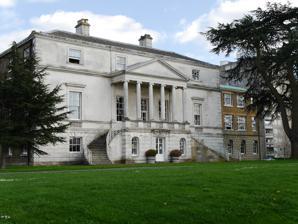
Building: Parkstead House
Country: United Kingdom
Year built: 1768
Parkstead House House façade Parkstead House Location in the London Borough of Wandsworth Former names Manresa House Bessborough House General information Architectural style Palladian Town or city Roehampton Country United Kingdom Coordinates 51°26′55″N 0°14′36″W / 51.4487°N 0.2433°W / 51.4487; -0.2433 Groundbreaking 1760 Completed 1768 Owner Whitelands College Design and construction Architect(s) William Chambers Other designers Joseph John Scoles Frederick Walters Designations Grade I listed Parkstead House , formerly known as Manresa House and Bessborough House , is a neo-classical Palladian villa in Roehampton , London, built in the 1760s. The house and remaining grounds are now Whitelands College , part of the University of Roehampton . It is situated on Holybourne Avenue, off Roehampton Lane , next to the Richmond Park Golf Course in the London Borough of Wandsworth . In 1955 it was designated Grade I on the National Heritage List for England . History Construction It was built for the 2nd Earl of Bessborough , an Anglo-Irish peer . Construction on the building started circa 1760, by the architect Sir William Chambers , who also designed Somerset House in London. It was completed in circa 1768. The building was inspired by Chiswick House and Foots Cray Place . A resident of Parkstead was the wife of the 3rd Earl of Bessborough , Henrietta Ponsonby, Countess of Bessborough , a Whig hostess, gambler and socialite. Lady Bessborough had a relationship with Granville Leveson-Gower, 1st Earl Granville , which produced two children. She had four children with her husband, Lord Bessborough. These were: John Ponsonby, 4th Earl of Bessborough , Frederick Ponsonby , Lady Caroline Lamb and William Ponsonby, 1st Baron de Mauley . On the death of Henrietta in 1821, the 3rd Earl leased the property to a politician, Abraham Robarts , who made it his permanent home. When Robarts died in 1858, the 5th Earl of Bessborough sold the house and forty-two acres of parkland to the Conservative Land Society for division into smallholdings. Manresa House In 1861, the house and 42 acres of surrounding land was sold to the Society of Jesus , the Jesuit religious order . The Jesuits used the building to house their novitiate and a retreat house for Ignatian spirituality . The house was renamed Manresa House after the town in Spain where Ignatius of Loyola developed his Spiritual Exercises . Within the property, the Jesuits created a cemetery. The first burial was in 1867. The cemetery contained only Jesuits, including Alban Goodier SJ, the Archbishop of Bombay from 1919 to 1926. From Manresa House, the Jesuits served the local Catholic congregations. In the following decades, various churches were built and staffed by the Jesuits, such as Christ the King Church, Wimbledon Park , in 1877, St Joseph Church, Roehampton , in 1881, Sacred Heart Church, Wimbledon , in 1884, Corpus Christi Church, Brixton , in 1886 and St Winefride Church, South Wimbledon , in 1904. In 1860, they commissioned Joseph John Scoles to design the chapel. It was completed after his death, in 1864, by his pupil S.I. Nicholl. In the 1870s, Henry Clutton designed the north aisle which expanded the chapel. Clutton later designed the long gallery connecting the chapel to the refectory in the new north wing, which was built in 1880. In 1885, the south wing, designed by Frederick Walters , was added. It copied the elevation of the north wing. With the completion of these two wings the original stable blocks were demolished. One of the Jesuits at Manresa House was the poet Gerard Manley Hopkins . He was a novice from September 1868 until September 1870. In the 1950s, London County Council compulsorily purchased the surrounding land and part of the Jesuit land for housing. The last burial in the cemetery was in 1962. By 1962, the Jesuits decided that Manresa would no longer be suitable for a novitiate, when the design of the housing estate was altered to include high rise flats adjacent to their land. According to one source, they sold the property to the council and the house became part of the Battersea College of Domestic Science . In October 1966 the college was opened by Shirley Williams who also signed the order for its subsequent closure in 1979. In 1963, Garnett College moved to Roehampton and later it made use of Manresa House. In 1986, Manresa House was part of the campus when Garnett College became absorbed into Thames Polytechnic, and teaching ended there in 1987, with the students moving to Avery Hill. During a large part of the 1990s, the Manresa House premises was utilized by Wandsworth Council for community recreational purposes, providing adult life sculpture, pottery, painting and drawing and photography classes for local residents. Whitelands College The house was acquired as the new home of Whitelands College in 2001, which renamed the estate Whitelands College but referred to the original house as Parkstead House once more. It is now part of the University of Roehampton. Under the guidance of English Heritage the college added extensive new buildings to incorporate lecture theatres, laboratories, classrooms and student facilities. In the 1880s, Whitelands College , while they were based in Chelsea, commissioned Morris & Co. to make stained glass for their first chapel. This was moved with the college to Putney in 1930. In 2006, the stained glass was moved to Parkstead House. This commissioning of the work happened through the efforts of John Ruskin . In 1883, he wrote to Edward Burne-Jones , on behalf of the college, asking for him and William Morris to do the work. Of the fifteen windows the college received from Morris & Co., twelve were designed by Burne-Jones and three he made with Morris. Burne-Jones used some of designs he had previously created for the windows showing saints Agnes, Celia, Catherine, Dorothy, and Margaret. All of the others were made specifically for the college. In 1886, the reredos behind the altar in the chapel was installed. Although it was designed by William Morris, it was built by Kate Faulkner, sister of Charles Faulkner . Gallery View of the building Building foyer Blue plaque for Gerard Manley Hopkins See also List of Jesuit sites References